Southern Region of British Railways

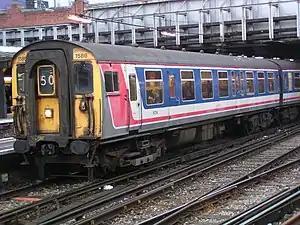
Class 411 (4-CEP) "slam-door" EMU at London Victoria station, in Network SouthEast livery (March 2003)

The Southern Railway had adopted a plan to convert all lines east of Portsmouth to third rail electric traction in November 1946, to be completed by 1955. This plan would have included several branch and secondary lines that were subsequently closed such as the Bluebell and Steyning lines and also those secondary and branch lines in the area which were later dieselized such as the Marshlink and Oxted-Uckfield lines. This plan was, however, overtaken by the Transport Act 1947 which brought about the creation of British Railways.